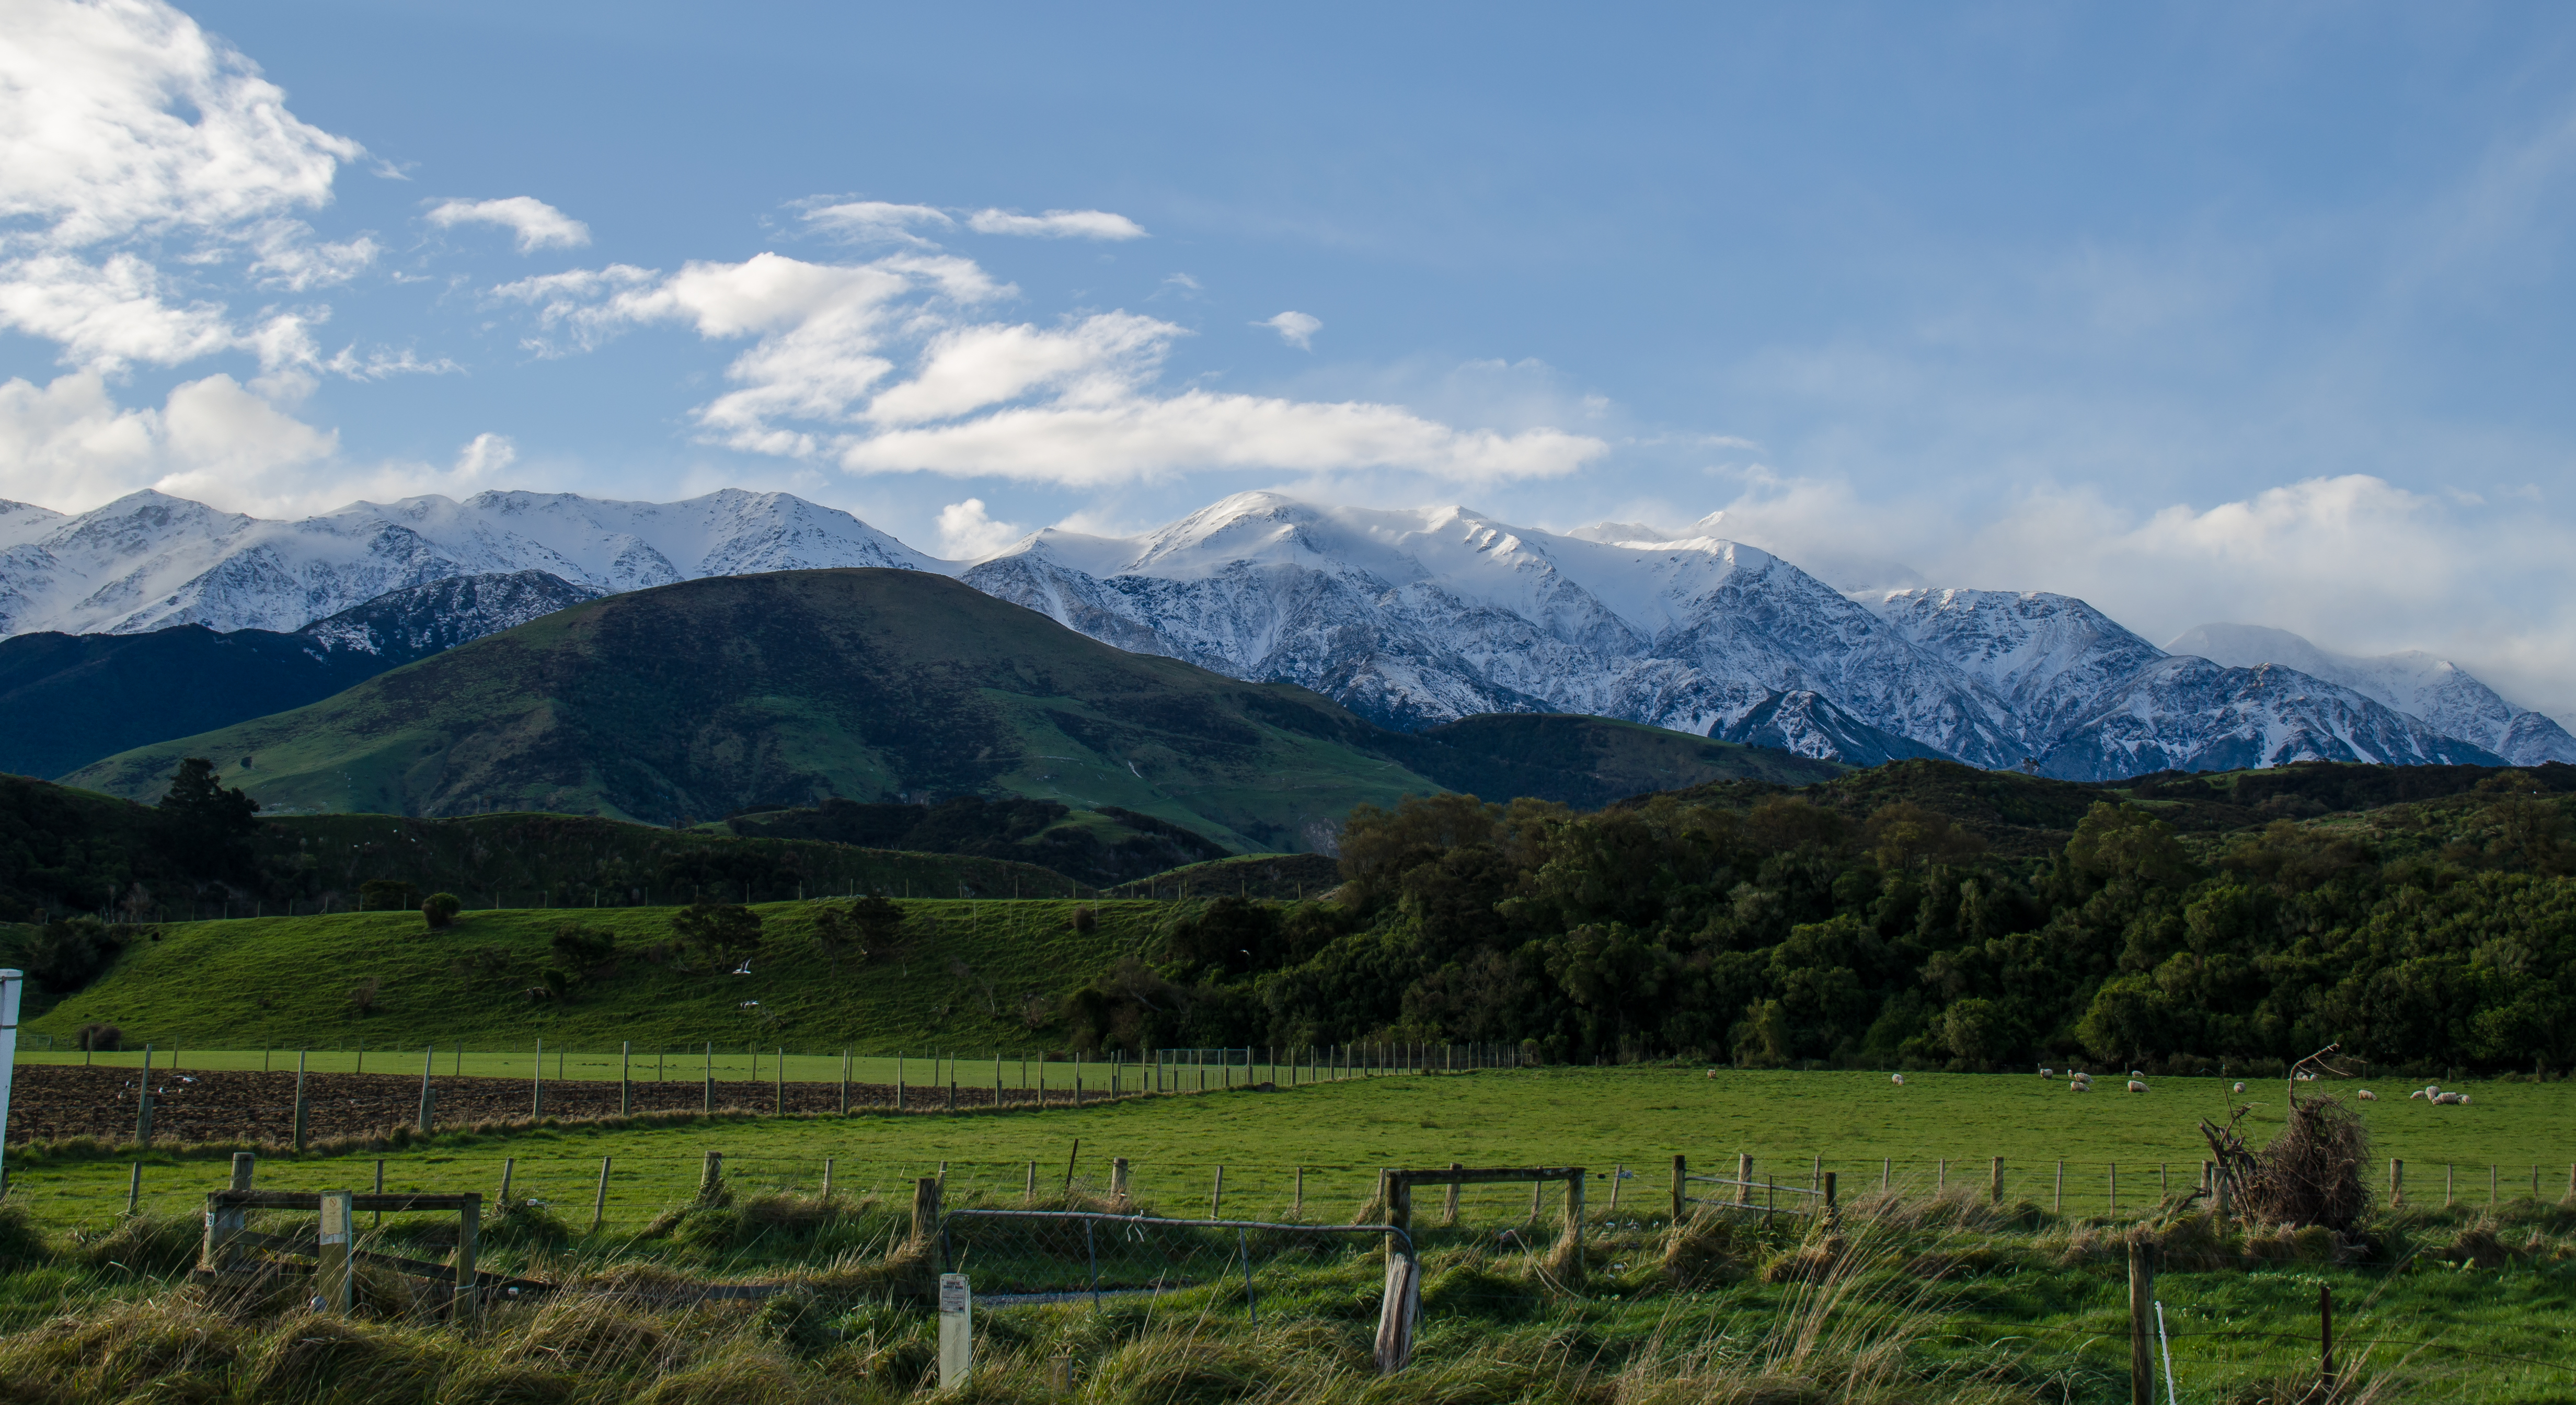
landscape, nature, mountain, snow, field, meadow, hill, valley, mountain range, pasture, nikon, agriculture, highland, ridge, plain, alps, grassland, newzealand, plateau, d5100, fell, loch, manakau, rural area, landform, mountain pass, geographical feature, mountainous landforms